Takaharu Furukawa

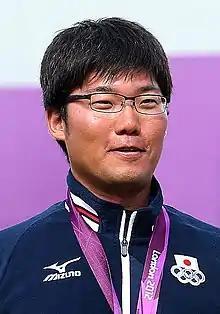
Furukawa on the winner's podium at the 2012 Summer Olympics

is an archery athlete from Japan, competing in both individual and team archery events. He competed in the 2004, 2008, 2012, and 2020 Summer Olympics. He was the 2006 All-Japan National Champion,